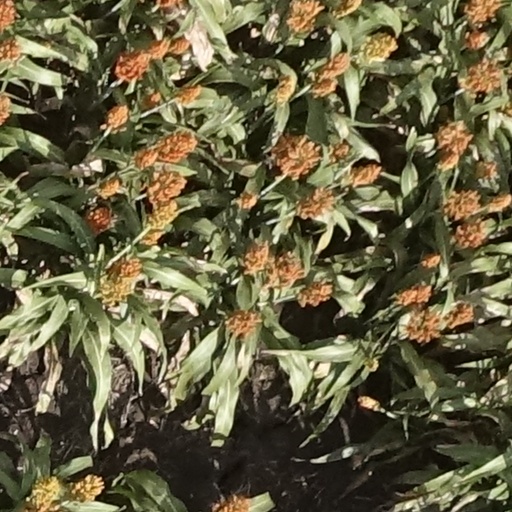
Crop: sorghum